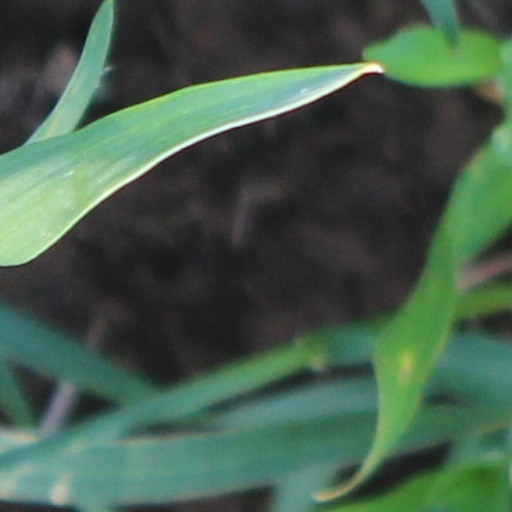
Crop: wheat